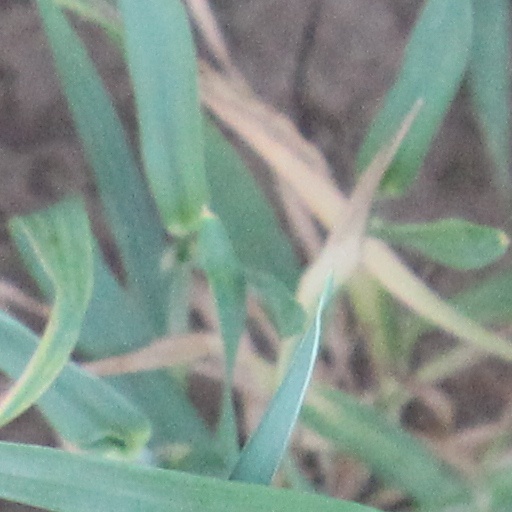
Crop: wheat